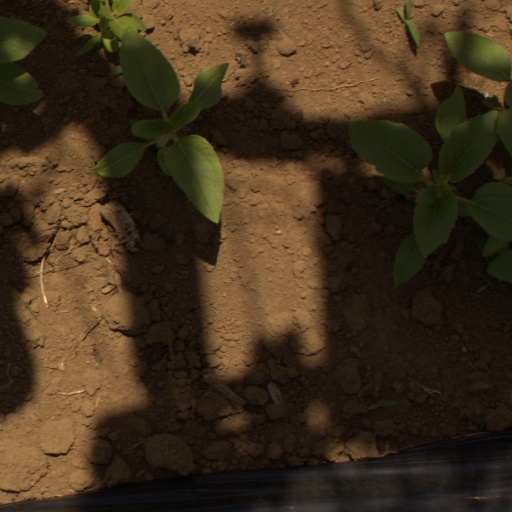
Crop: Jerusalem artichoke